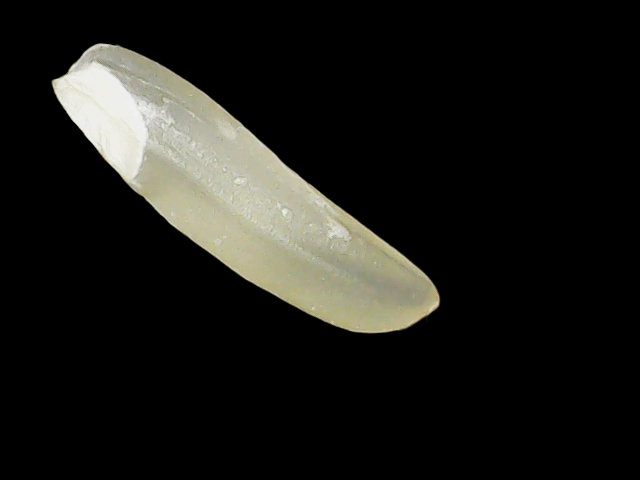
Rice variety: Binadhan25